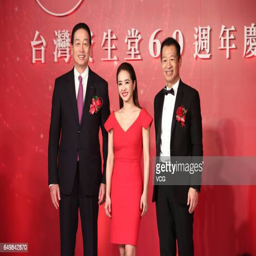
pop artist attends the 60th anniversary celebration